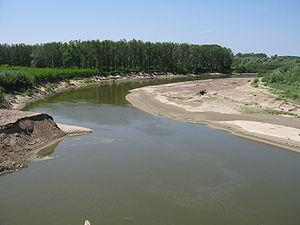
Le Siret est une rivière coulant en Ukraine et en Roumanie, affluent de la rive gauche du Danube.
La conférence de Berlin des 26 et 27 mars 1917 est la seconde rencontre gouvernementale réunissant Arthur Zimmermann et Ottokar Czernin, les ministres allemands et austro-hongrois des affaires étrangères, sous la présidence du chancelier du Reich, Theobald von Bethmann Hollweg. Cette rencontre est destinée à définir les buts de guerre du Reich impérial et de la double monarchie ; elle doit également préparer la première rencontre officielle entre l'empereur allemand Guillaume II et le nouvel empereur-roi Charles Iᵉʳ. Alors que des changements de personnel politique s'opèrent dans la double monarchie de plus en plus épuisée par le conflit qui se prolonge, cette rencontre constitue la première manifestation de dissensions entre les deux alliés autour de la question des conditions de sortie du conflit.